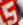
Number: 5